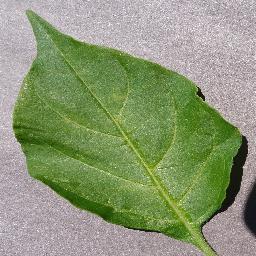
Label: Pepper,_bell___healthy